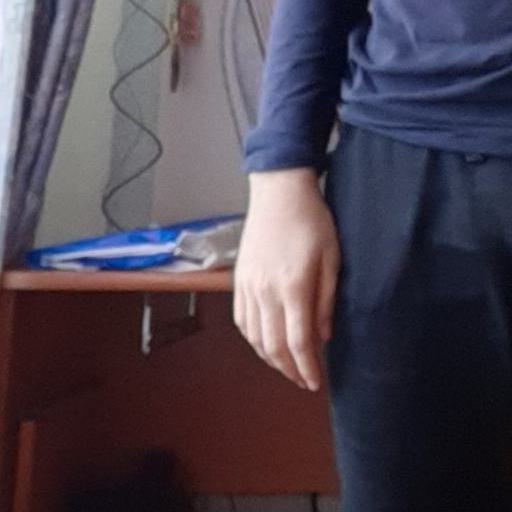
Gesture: no_gesture